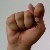
The image shows a hand gesture representing the letter 'T' in Indian Sign Language.